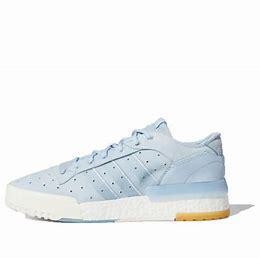
Brand: adidas
Model: Rivalry Rm Skate